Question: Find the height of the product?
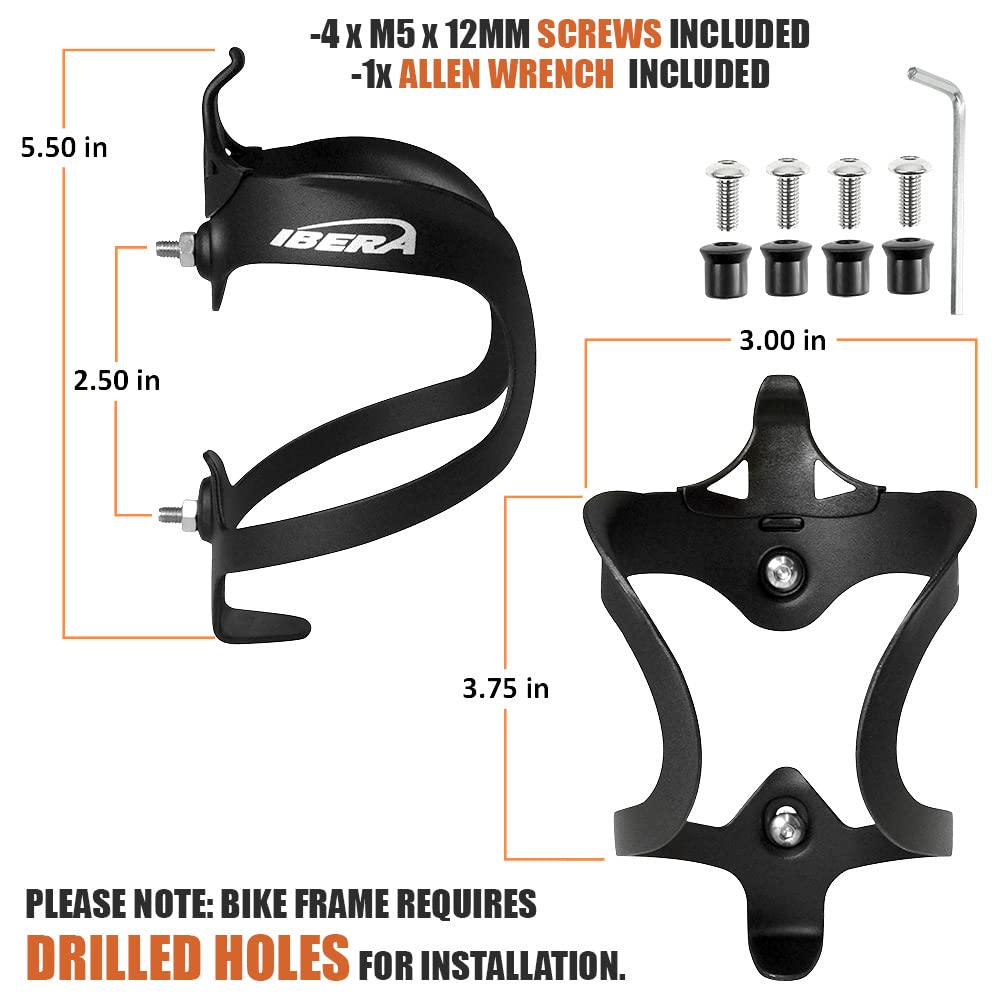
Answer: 3.75 inch